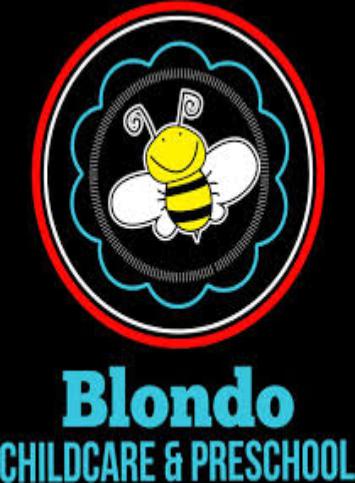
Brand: Blondo
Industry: Clothes